George Washington in the American Revolution

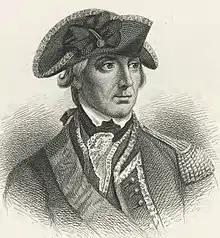
Major General William Howe

After the loss of New York, Washington's army was in two pieces. One detachment remained north of New York to protect the Hudson River corridor, while Washington retreated across New Jersey into Pennsylvania, chased by Major General Charles Cornwallis. Spirits were low, popular support was wavering, and Congress had abandoned Philadelphia, fearing a British attack. Washington ordered General Gates to bring troops from Fort Ticonderoga, and also ordered General Lee's troops, which he had left north of New York City, to join him. Lee, whose relationship with Washington was at times difficult, made excuses and only traveled as far as Morristown, New Jersey. When Lee strayed too far from his army on December 12, his exposed position was betrayed by Loyalists, and a British company led by Lieutenant Colonel Banastre Tarleton surrounded the inn where he was staying and took him prisoner. Lee's command was taken over by John Sullivan, who finished marching the army to Washington's camp across the river from Trenton.